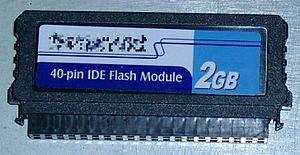
Un disk on module est une Mémoire Flash avec une interface IDE 40/44 pins ou une interface SATA pour être utilisée à la place d'un Disque Dur. Le DOM est géré comme un disque dur, et donc il peut être utilisé sans autres logiciels ou pilotes. Ils sont beaucoup utilisés dans l'Informatique embarquée où ils sont utilisés dans des environnements très hostiles dans ces conditions, un Disque Dur serait vite hors-service. Les 'DOM' sont utilisés dans les Clients légers de par leur faible taille, leur faible consommation électrique, et leur silence.